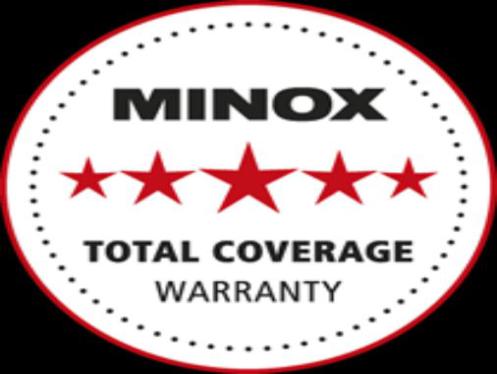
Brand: minox
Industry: Electronic